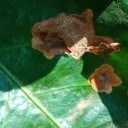
Label: Miner